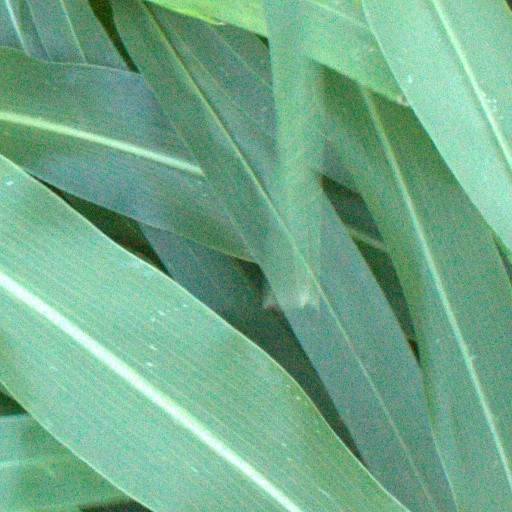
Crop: sorghum